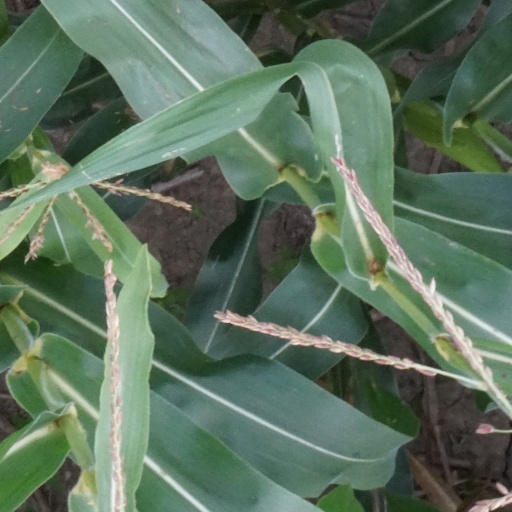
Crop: maize; corn